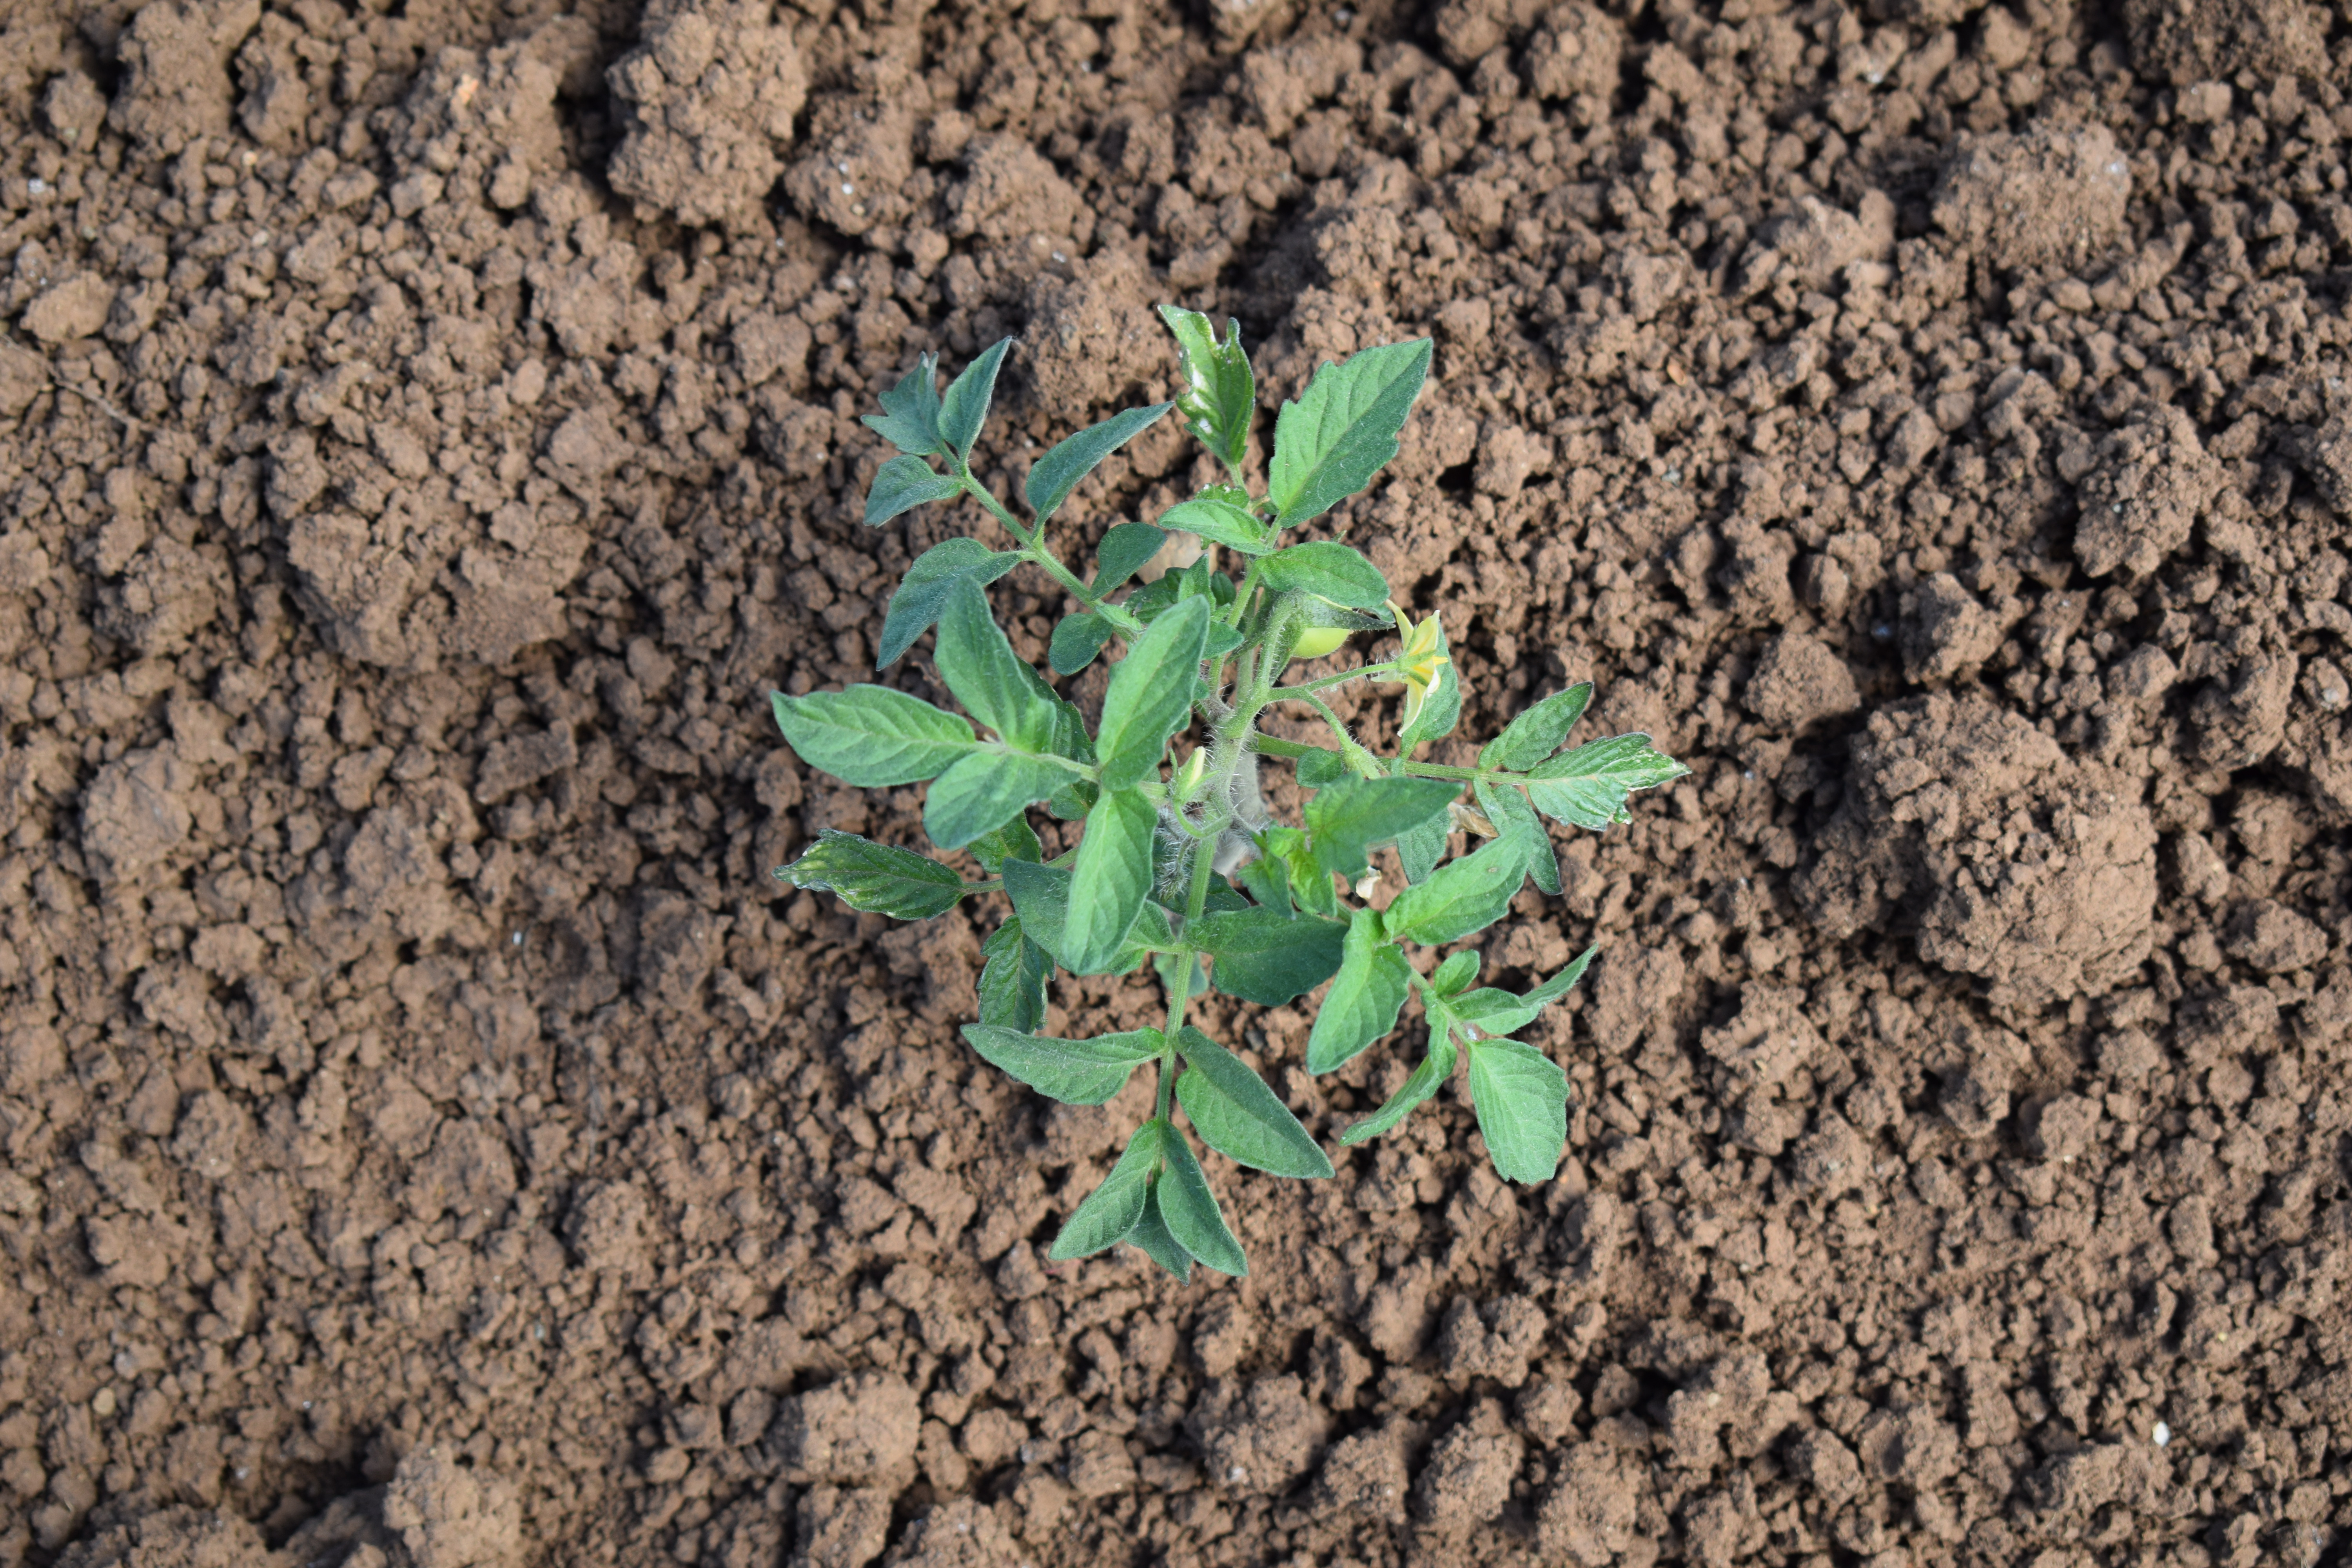
Label: tomato